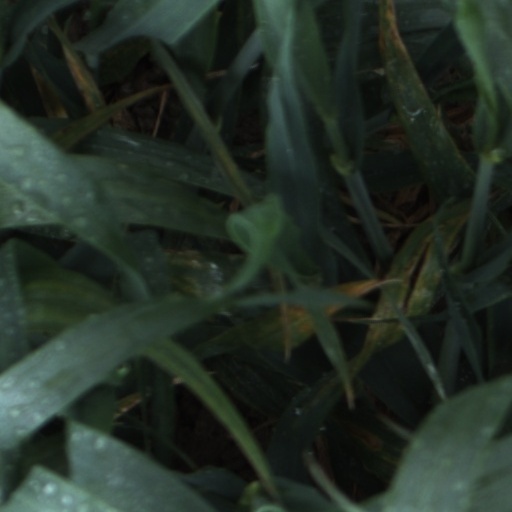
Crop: wheat